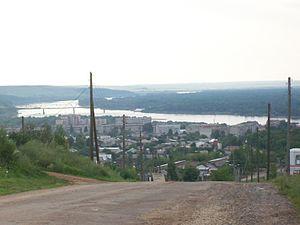
Viatskie Poliany est une ville de l'oblast de Kirov, en Russie, et le centre administratif du raïon Viatskopolianski. Sa population s'élevait à 33 584 habitants en 2014.